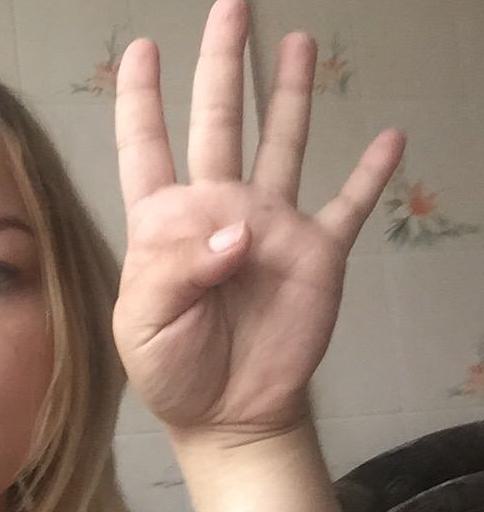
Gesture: four